Johann Ernst Hanxleden

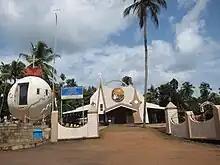
Sampaloor Church

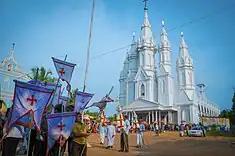
St. Francis Xavier Forane Church, Velur founded by Arnos Pathiri

After completing his spiritual formation (Novitiate) in Goa, Hanxleden was sent to a Jesuit Seminary at Sampaloor in Thrissur District of the south Indian state of Kerala. It is at St. Paul's Seminary in Sampaloor, he did his theological studies for preparing himself to receive priesthood. He took time also to initiate himself to the local language, Malayalam and more importantly studied the Syriac, the liturgical language of the Thomas Christians of Kerala. He was ordained priest in 1706. In addition to his mother tongue German, and his mastery of Malayalam, he also had a good command over Latin, Syriac, Portuguese, Sanskrit, and Tamil.